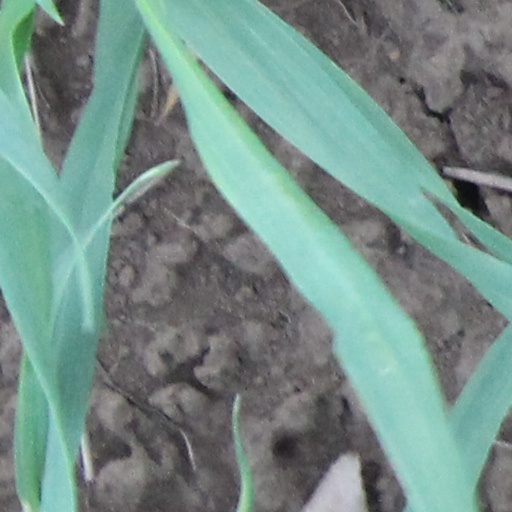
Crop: wheat